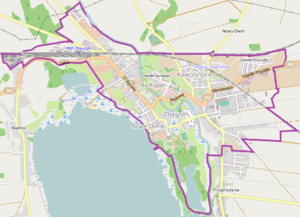
Zbąszyń est une ville de la Voïvodie de Grande-Pologne et du powiat de Nowy Tomyśl.